Guerra family of California

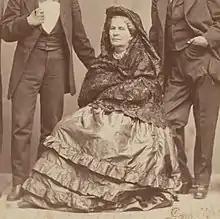
Angustias de la Guerra.

Angustias de la Guerra was born in San Diego in 1815. In 1833, she married Manuel Jimeno Casarín, who served as secretary of state under Governors Juan Bautista Alvarado and Governor Manuel Micheltorena. Following the death of her first husband, she married U.S. Army officer James L. Ord. In 1871, she visited both American president Ulysses S. Grant, at the White House, and Mexican president Benito Juárez at Chapultepec Castle. During the Monterey Constitutional Convention of 1849, she and her husband hosted the large Californio delegation to the convention. She was an instrumental force in defending women's property rights in the California Constitution. She later devoted herself to the study of Californian history. In 1878, she wrote the seminal ""Ocurrencias en California"" (translated into English as "Occurrences in Hispanic California" and as "California Recollections of Angustias de la Guerra"), considered to be one of the most important early accounts on Californian history.